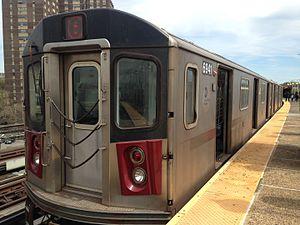
La 5 Lexington Avenue Express est une ligne du métro de New York. Sa couleur est le vert étant donné qu'elle circule sur l'IRT Lexington Avenue Line sur la majorité de son tracé à Manhattan. Elle est issue du réseau de l'ancienne Interborough Rapid Transit Company et rattachée à la Division A. La ligne 5 fonctionne 24 heures sur 24 même si le nombre de métros est significativement réduit la nuit. La ligne 5 circule dans le Bronx et Manhattan la plupart du temps, et dans Brooklyn pendant les heures de pointe, jusqu'à New Lots Avenue. Cependant, durant les heures de pointe, et dans la direction la plus encombrée, le réseau est express dans le Bronx, avec la moitié des rames qui se rendent à Nereid Avenue au lieu du terminus habituel de Dyre Avenue. Après minuit, le nombre de métro diminue dans la section située le plus au nord, dans le Bronx, au-delà de la 180th street. Les lignes 2 et 4 fournissent quant à elles régulièrement des métros sur le reste du circuit.